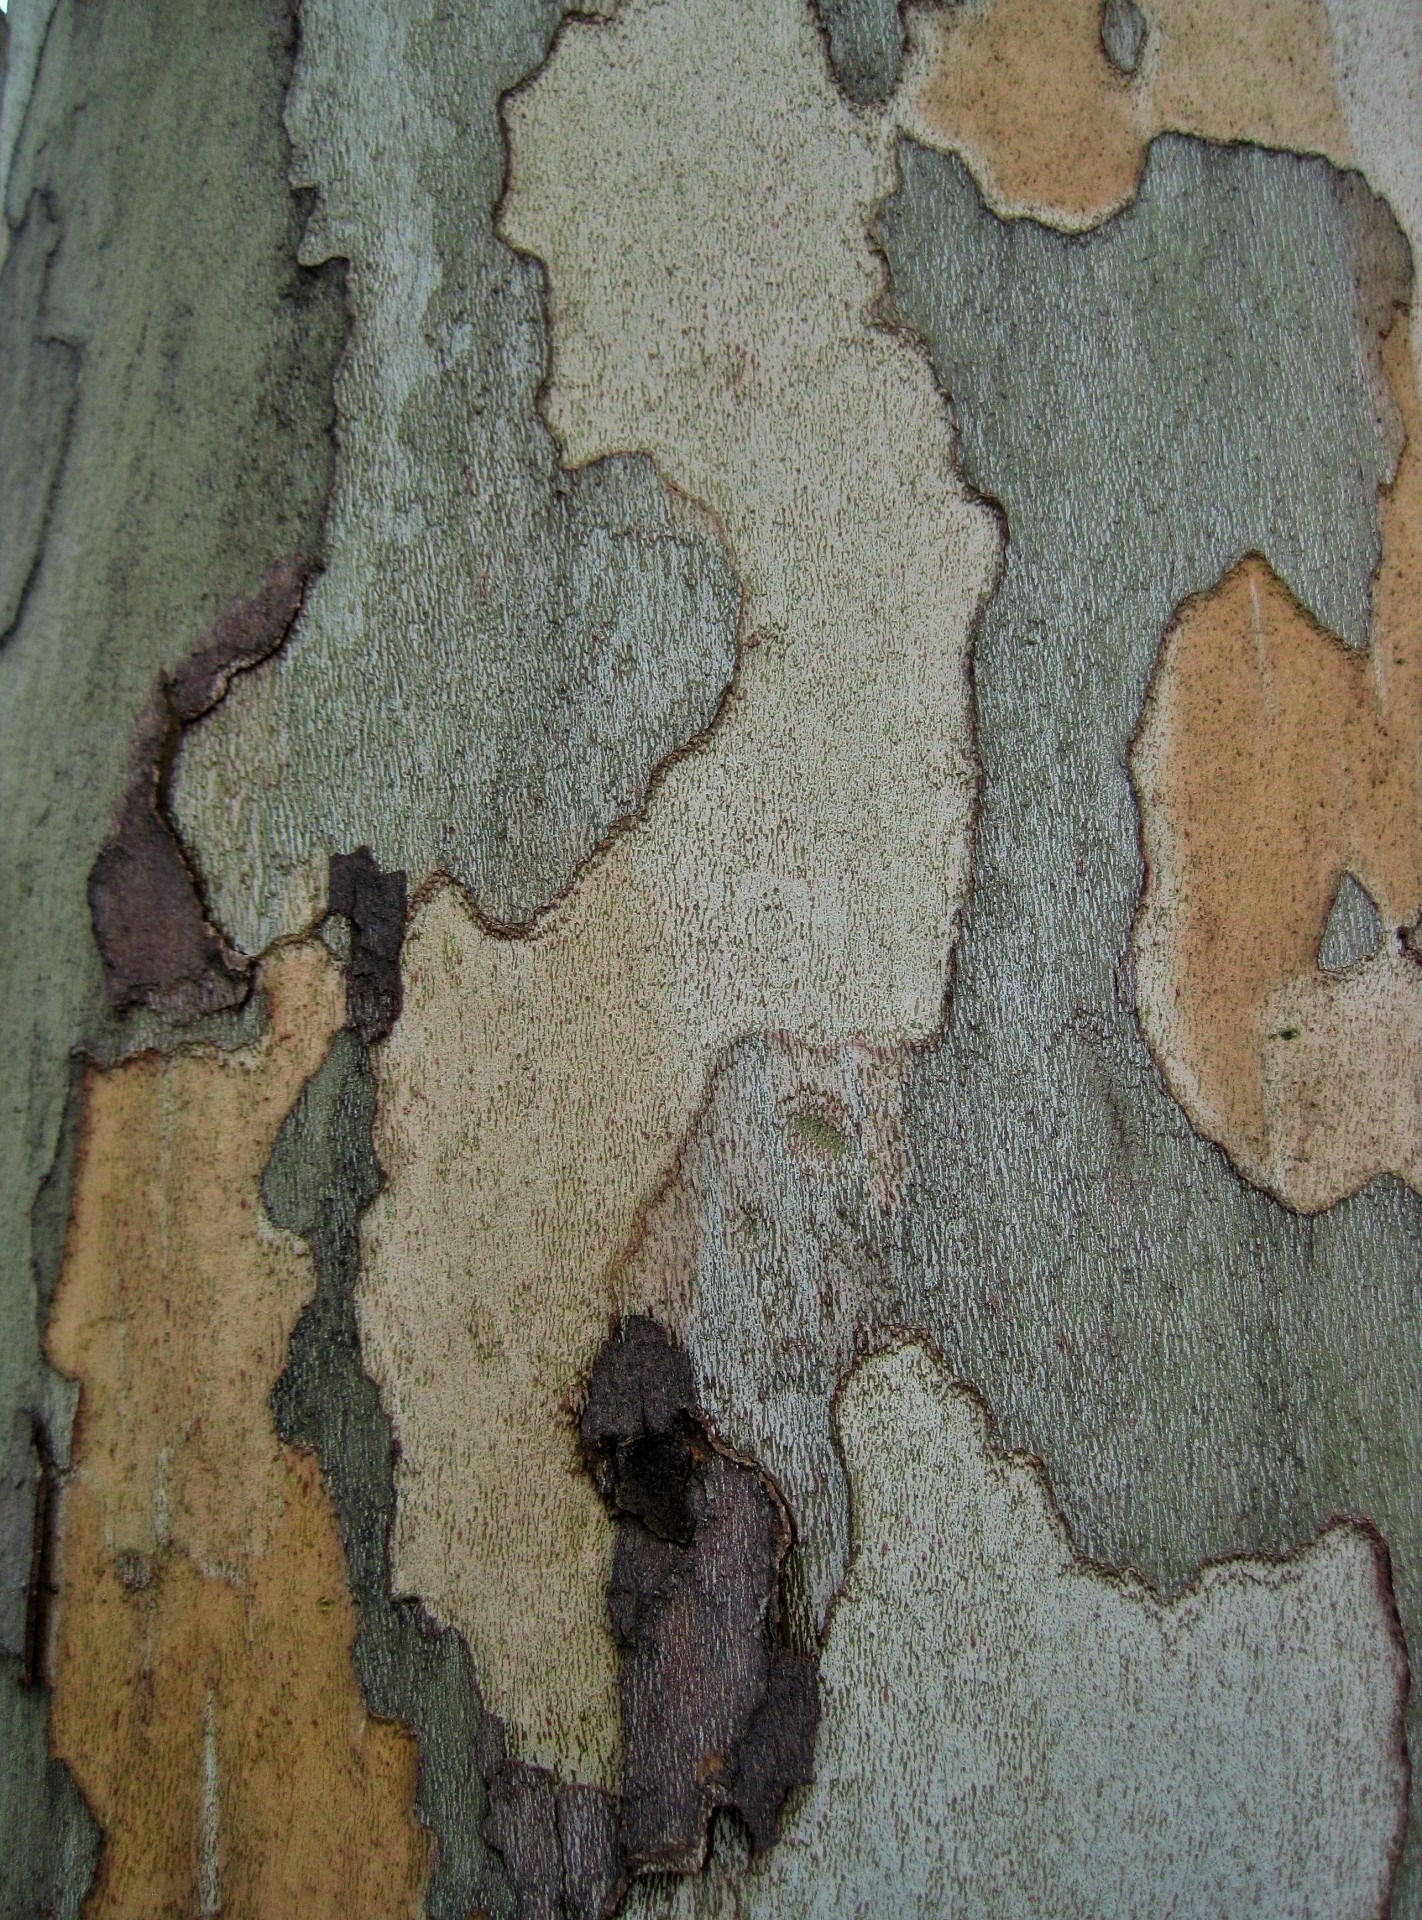
tree, rock, branch, growth, wood, texture, leaf, fall, trunk, wall, bark, floral, environment, foliage, birch, grow, natural, soil, rough, botany, environmental, agriculture, botanical, life, surface, eco, ecology, camouflage, outdoors, geology, growing, grove, crumbling, peeling, backdrop, organic, patches, flooring, ancient history